History of Maputo

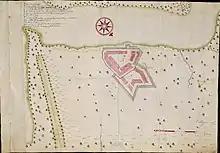
Plan of Fort Lydsaamheid, built by the Dutch East India Company in 1720.

On 29 March 1720, three Dutch ships, the "Kaap", the "Gouda", and the "Zeelandia", reached the bay. The Dutch navigators, led by Johannes Steffler, were warmly welcomed by the local Batonga tribe and its chief, Mafumbo. In March 1721, the Dutch East India Company purchased the land around the bay from Mafumbo and set about reconstructing the old Portuguese fort, which had fallen into ruin. The repaired fort was named Fort Lydsaamheid (Dutch: "Fort Endurance"). Within three weeks of their arrival 100 of the original sailors, craftsmen, and soldiers had died of fever. In August 1720, 80 new arrivals came to replace them. Beginning in April 1721, it was governed by an opperhoofd as a dependency of the Dutch Cape Colony. From April to 28 August 1722, when the Dutch recaptured it, the fort was occupied by pirates led by John Taylor.